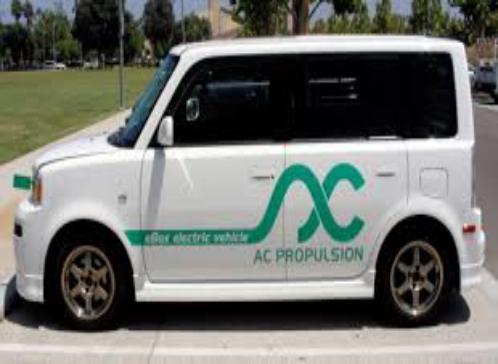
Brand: ac propulsion
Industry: Transportation